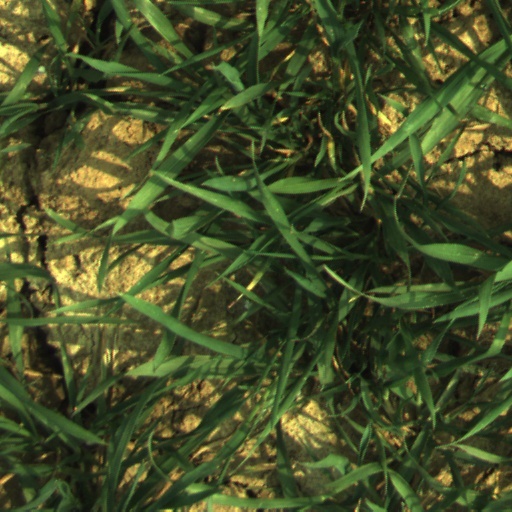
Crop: wheat